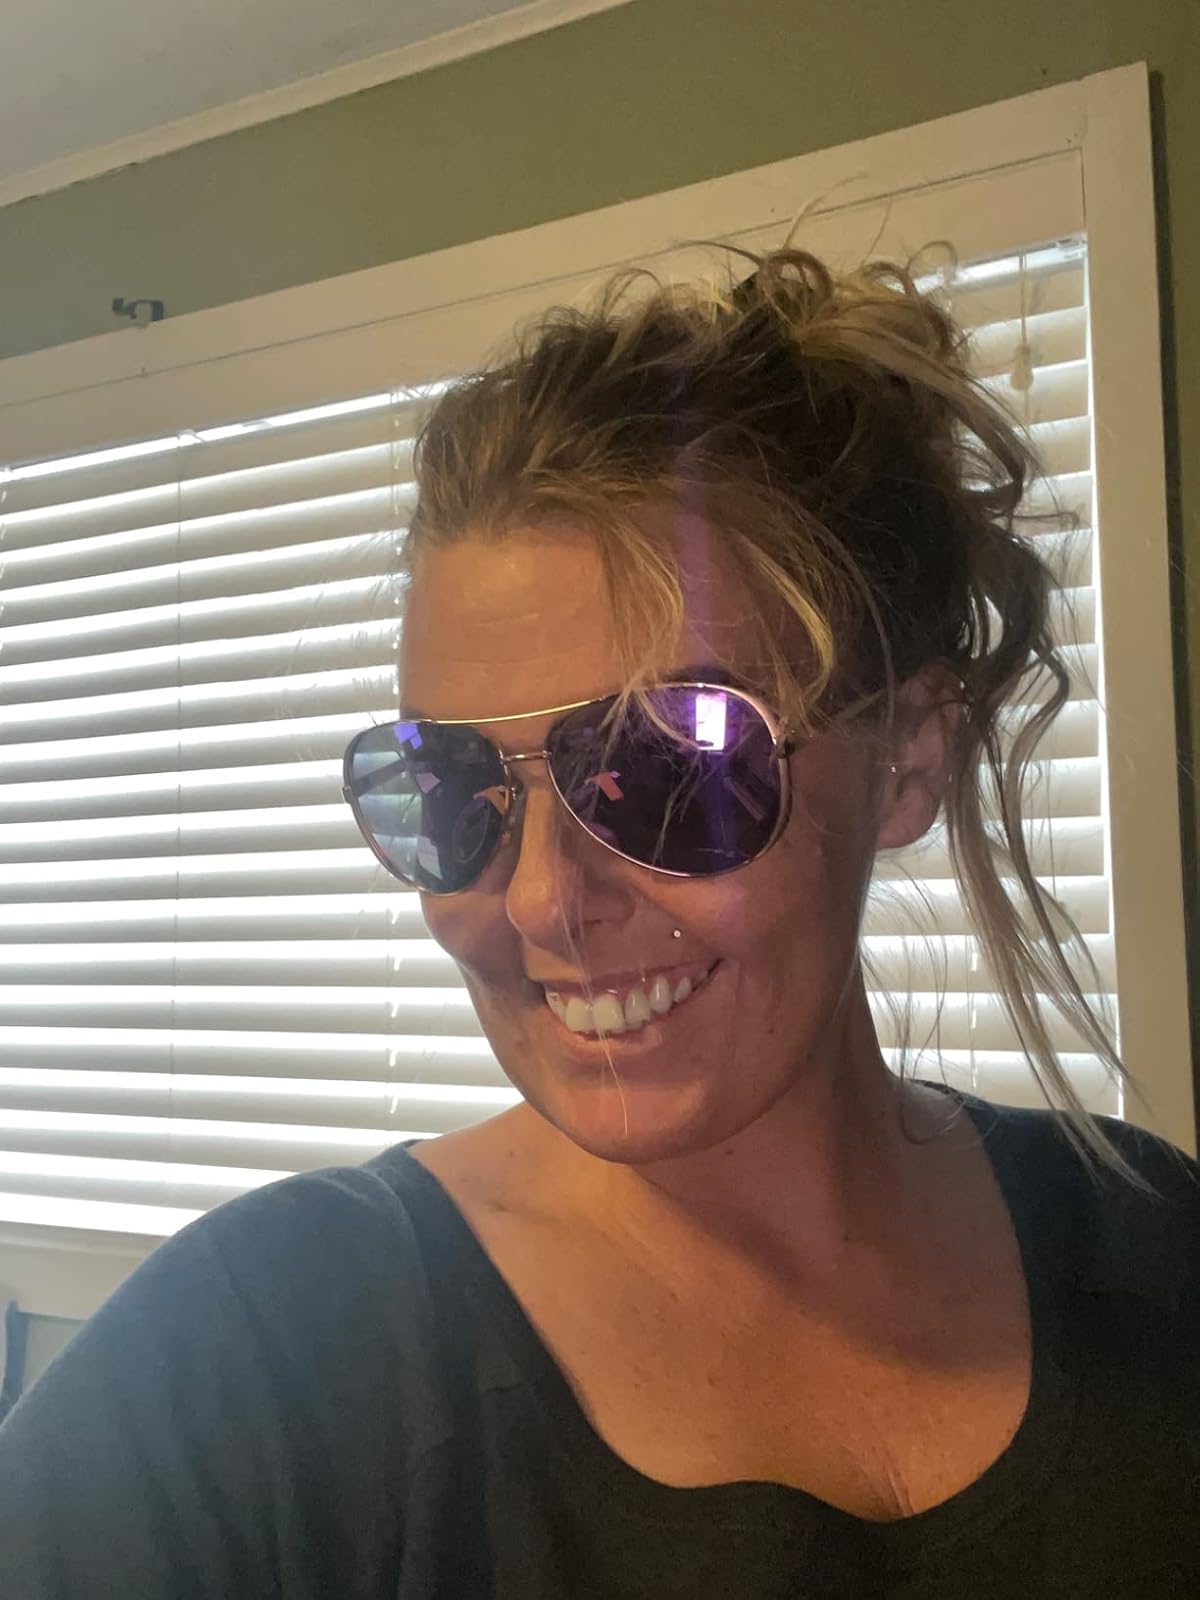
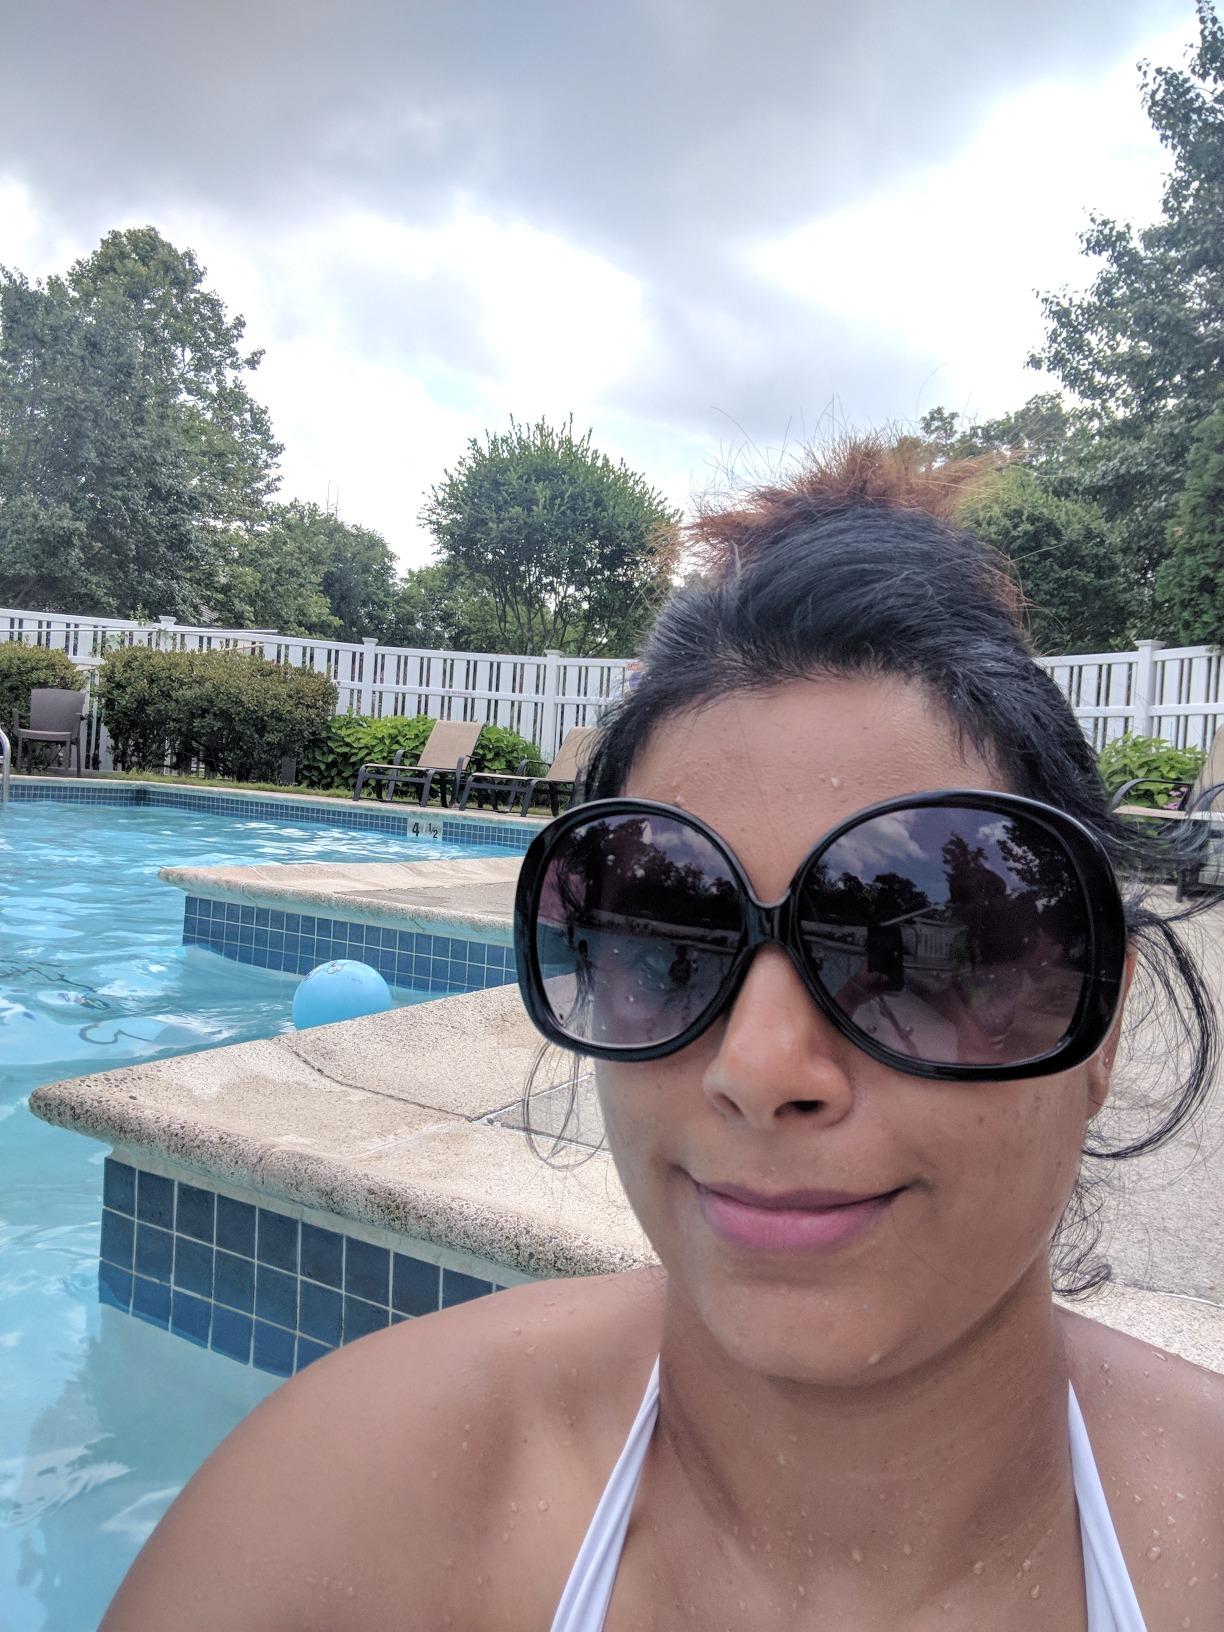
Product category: accessories_sunglasses
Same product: no